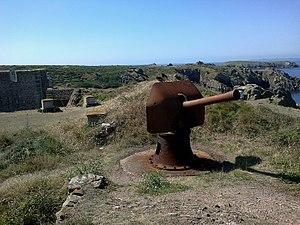
Cet article recense les monuments historiques de l'arrondissement de Lorient, dans le département du Morbihan, en France.
Île-d'Houat [ildwat] est une commune française du département du Morbihan, en région Bretagne. Elle est essentiellement constituée de l'île d'Houat.